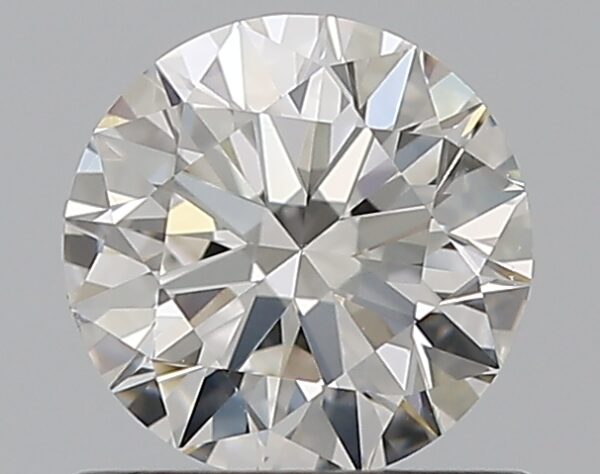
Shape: round
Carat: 0.7
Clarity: VVS2
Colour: H
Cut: EX
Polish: EX
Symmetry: EX
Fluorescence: F
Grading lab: GIA
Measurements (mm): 5.65 x 5.69 x 3.49